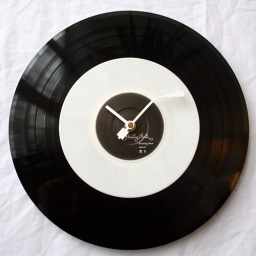
12&amp;quot; black vinyl record wall clock. White 7&amp;quot; single overlaid.&amp;quot;Setting Sun&amp;quot; by Howling BellsCustom record player arm minure hand.NICE!